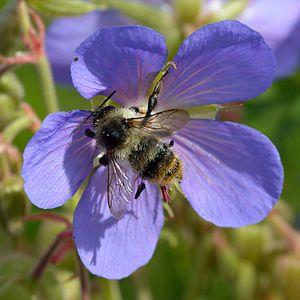
Le Géranium des prés est une plante de la famille des Géraniacées. Ce géranium vivace eurasiatique est aussi cultivé comme plante ornementale.